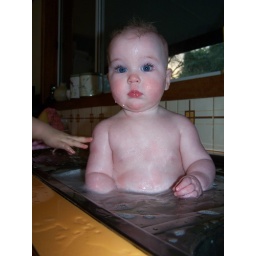
bathing in the kitchen sink